The Creation (Haydn)

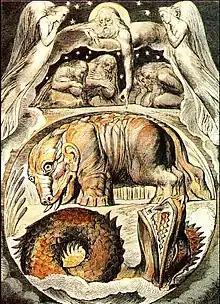
"By heavy beasts the ground is trod": God contemplates his created Behemoth and Leviathan, in an image by William Blake.

A movement of tone painting with bass narration. Haydn's gentle sense of humor is indulged here as the newly created creatures appear, each with musical illustration: lion, tiger, stag, horse, cattle, sheep, insects, and worms. As always in Haydn's oratorio tone painting, the sung verbal explanation comes after the orchestral portrayal.